Al-Mutanabbi

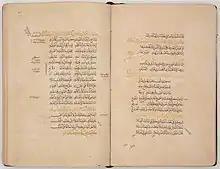
Diwan of the poetry of Al-Mutanabbi from early 14th century Iran, Khalili Collection of Islamic Art

Abū al-Ṭayyib Aḥmad ibn al-Ḥusayn al-Mutanabbī al-Kindī ( – 965 AD), commonly known as Al-Mutanabbi, was an Abbasid-era Arab poet at the court of the Hamdanid emir Sayf al-Dawla in Aleppo, and for whom he composed 300 folios of poetry. His poetic style earned him great popularity in his time and many of his poems are not only still widely read in today's Arab world but are considered to be proverbial.